Ann Gerry

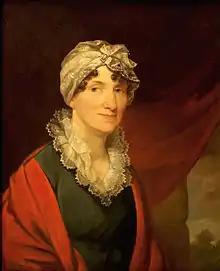
Portrait of Gerry

Ann Thompson Gerry (August 12, 1763 – March 17, 1849) was the second lady of the United States from 1813 to 1814 as the wife of Vice President Elbridge Gerry.